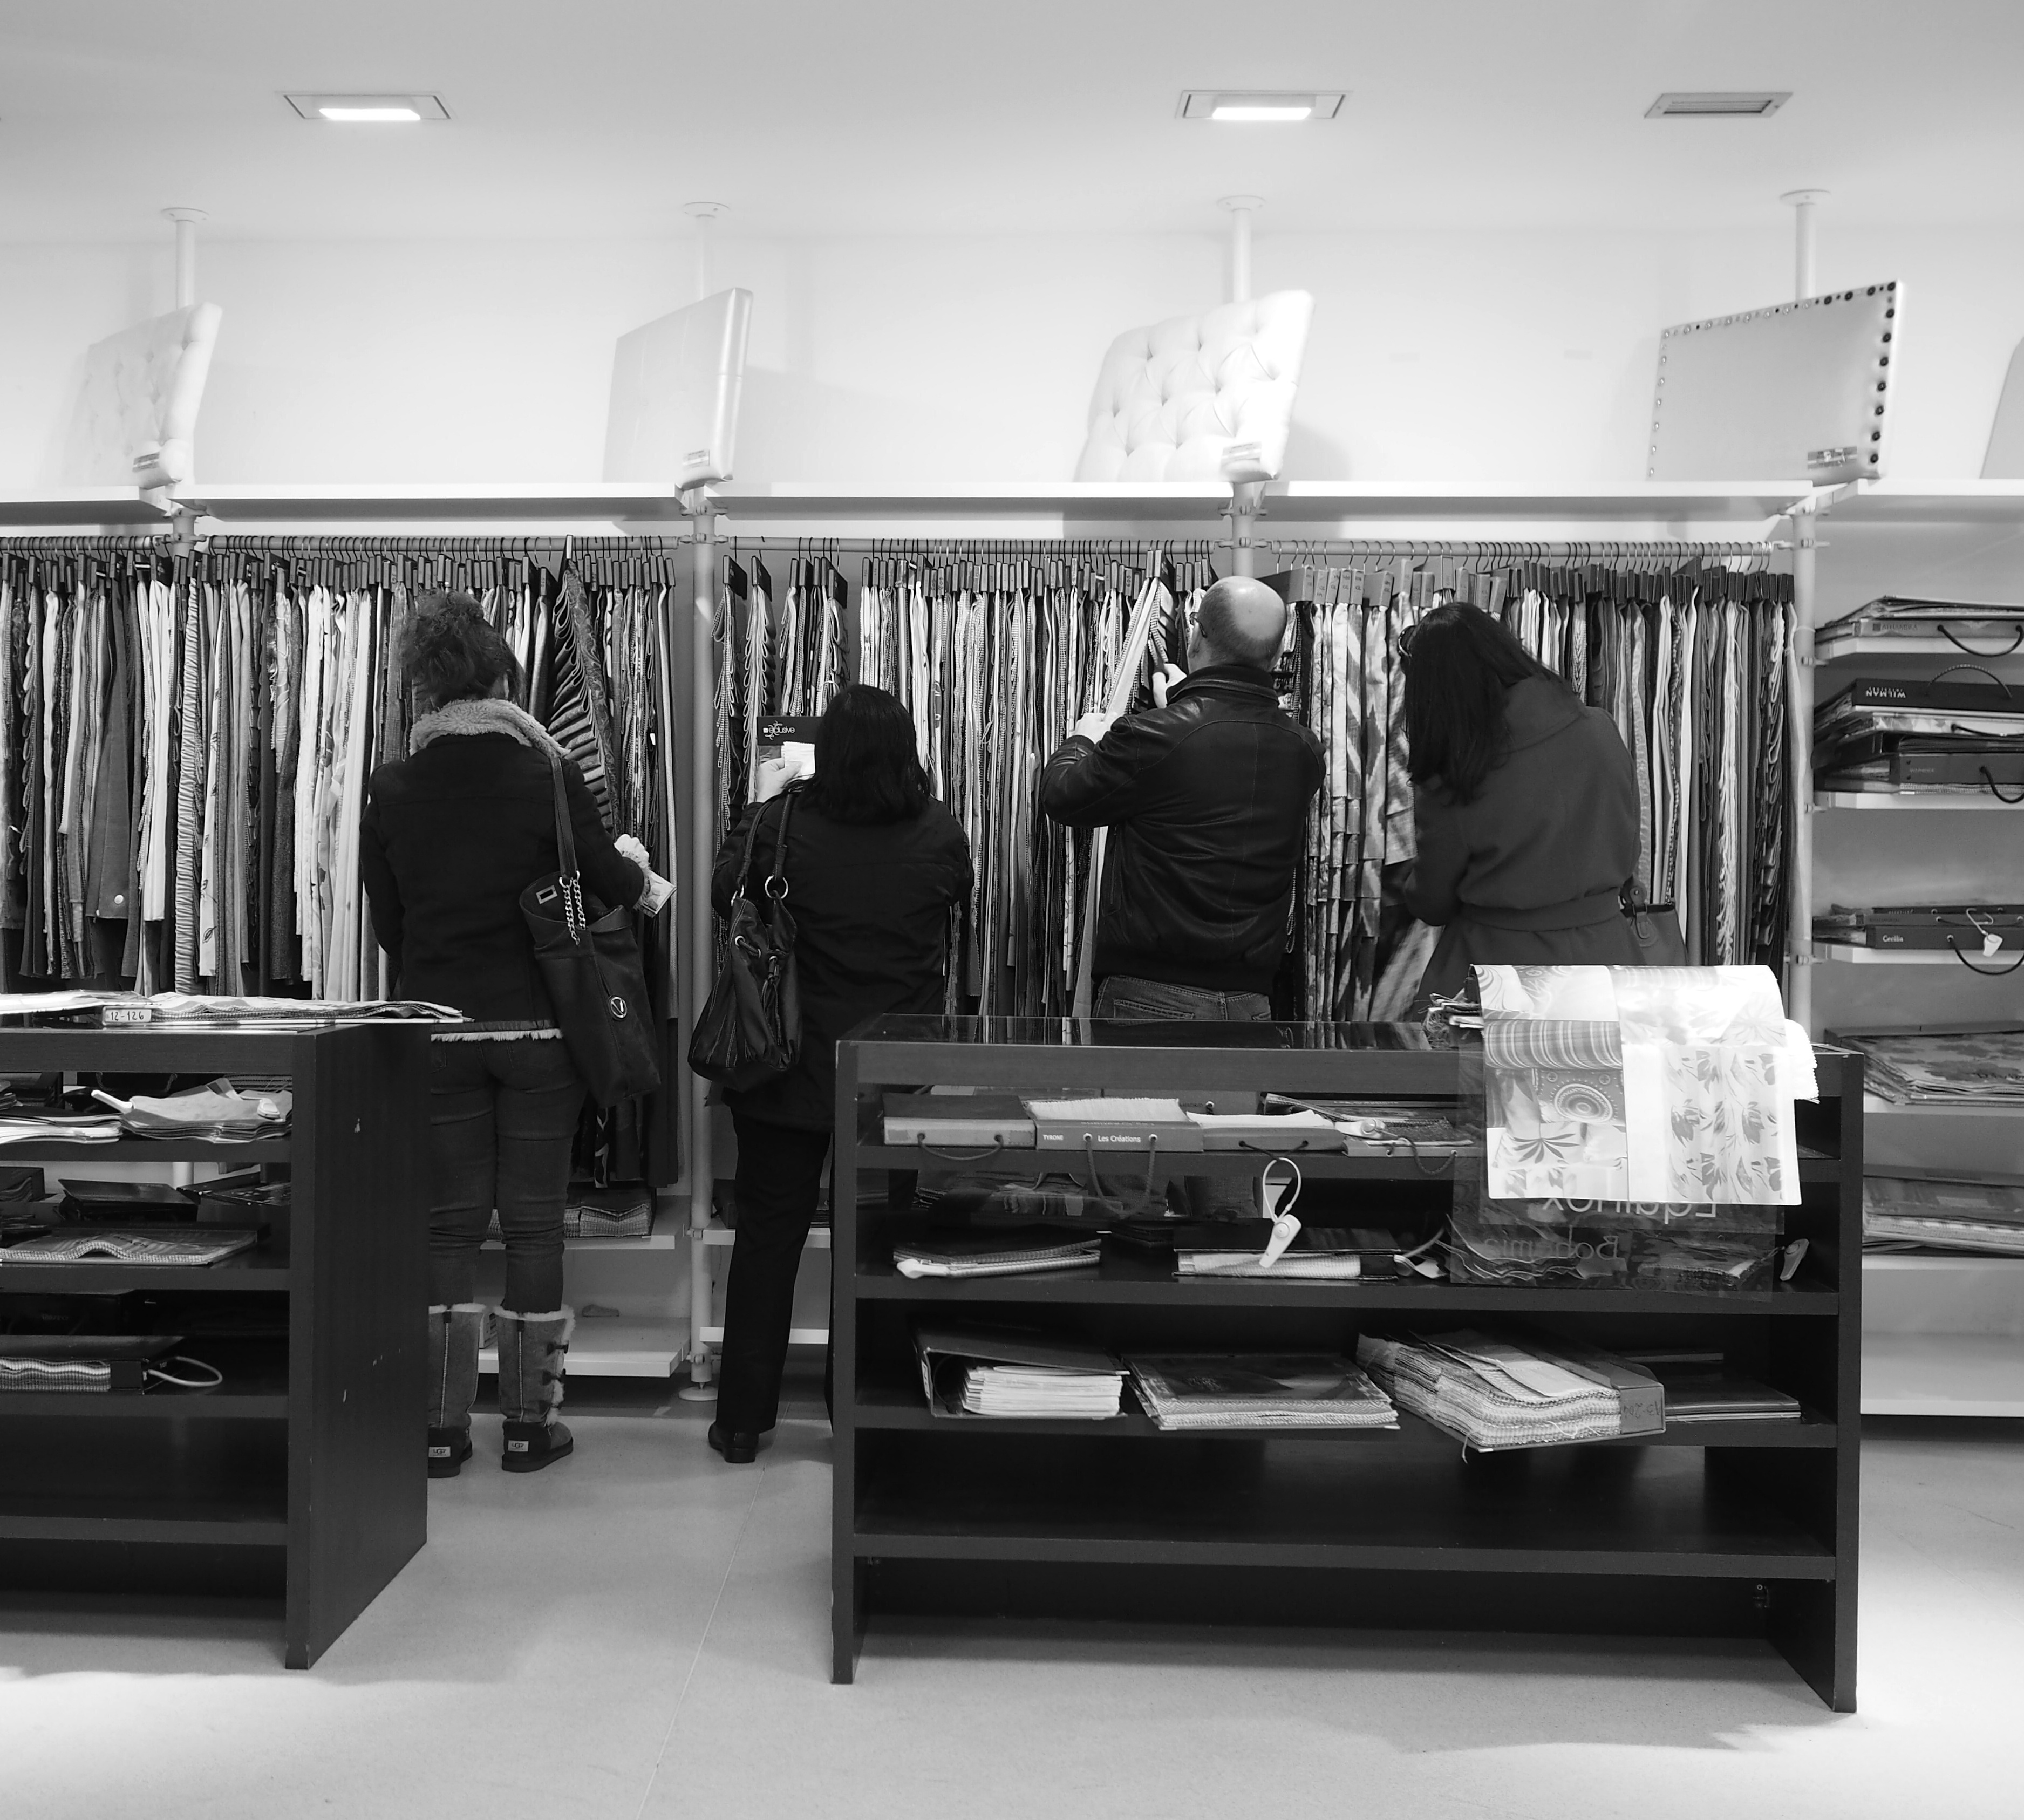
black and white, white, black, furniture, room, monochrome, interior design, design, olympus, photograph, omd, 17mm, em10, jo olavinha, monochrome photography